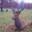
Label: deer